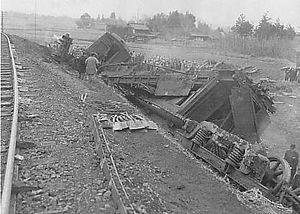
L' accident ferroviaire de la Ligne Hachikō est un accident ferroviaire qui eut lieu le 25 février 1947 sur la ligne Hachikō au Japon.